Frederic Augustus Lucas

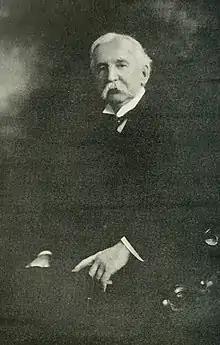
Lucas in 1918

Frederic Augustus Lucas (March 25, 1852 – February 9, 1929) was a zoologist and taxidermist who served as a curator of the Brooklyn Museum and director of the American Museum of Natural History. He was an expert on the osteology and anatomy of birds. He wrote several popular book on extinct animals.